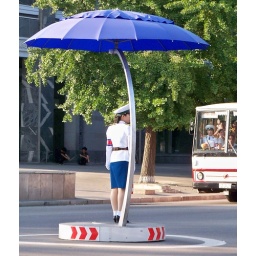
The next girl is on the arriving bus in this photo.